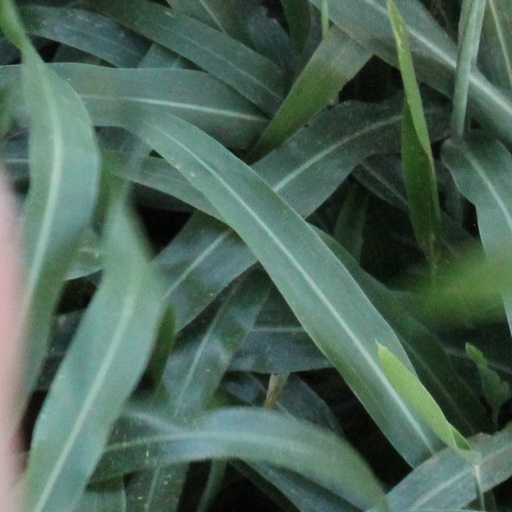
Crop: sorghum